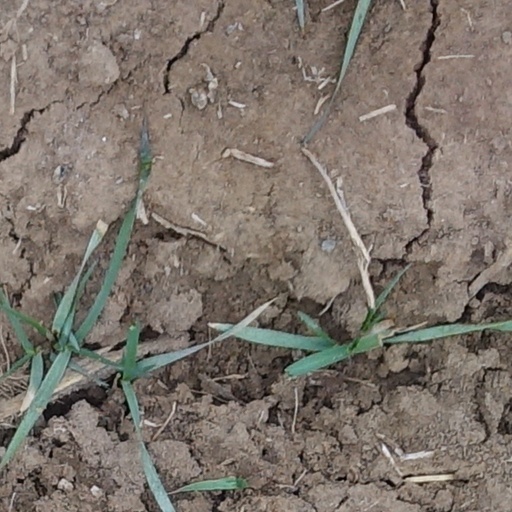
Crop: wheat